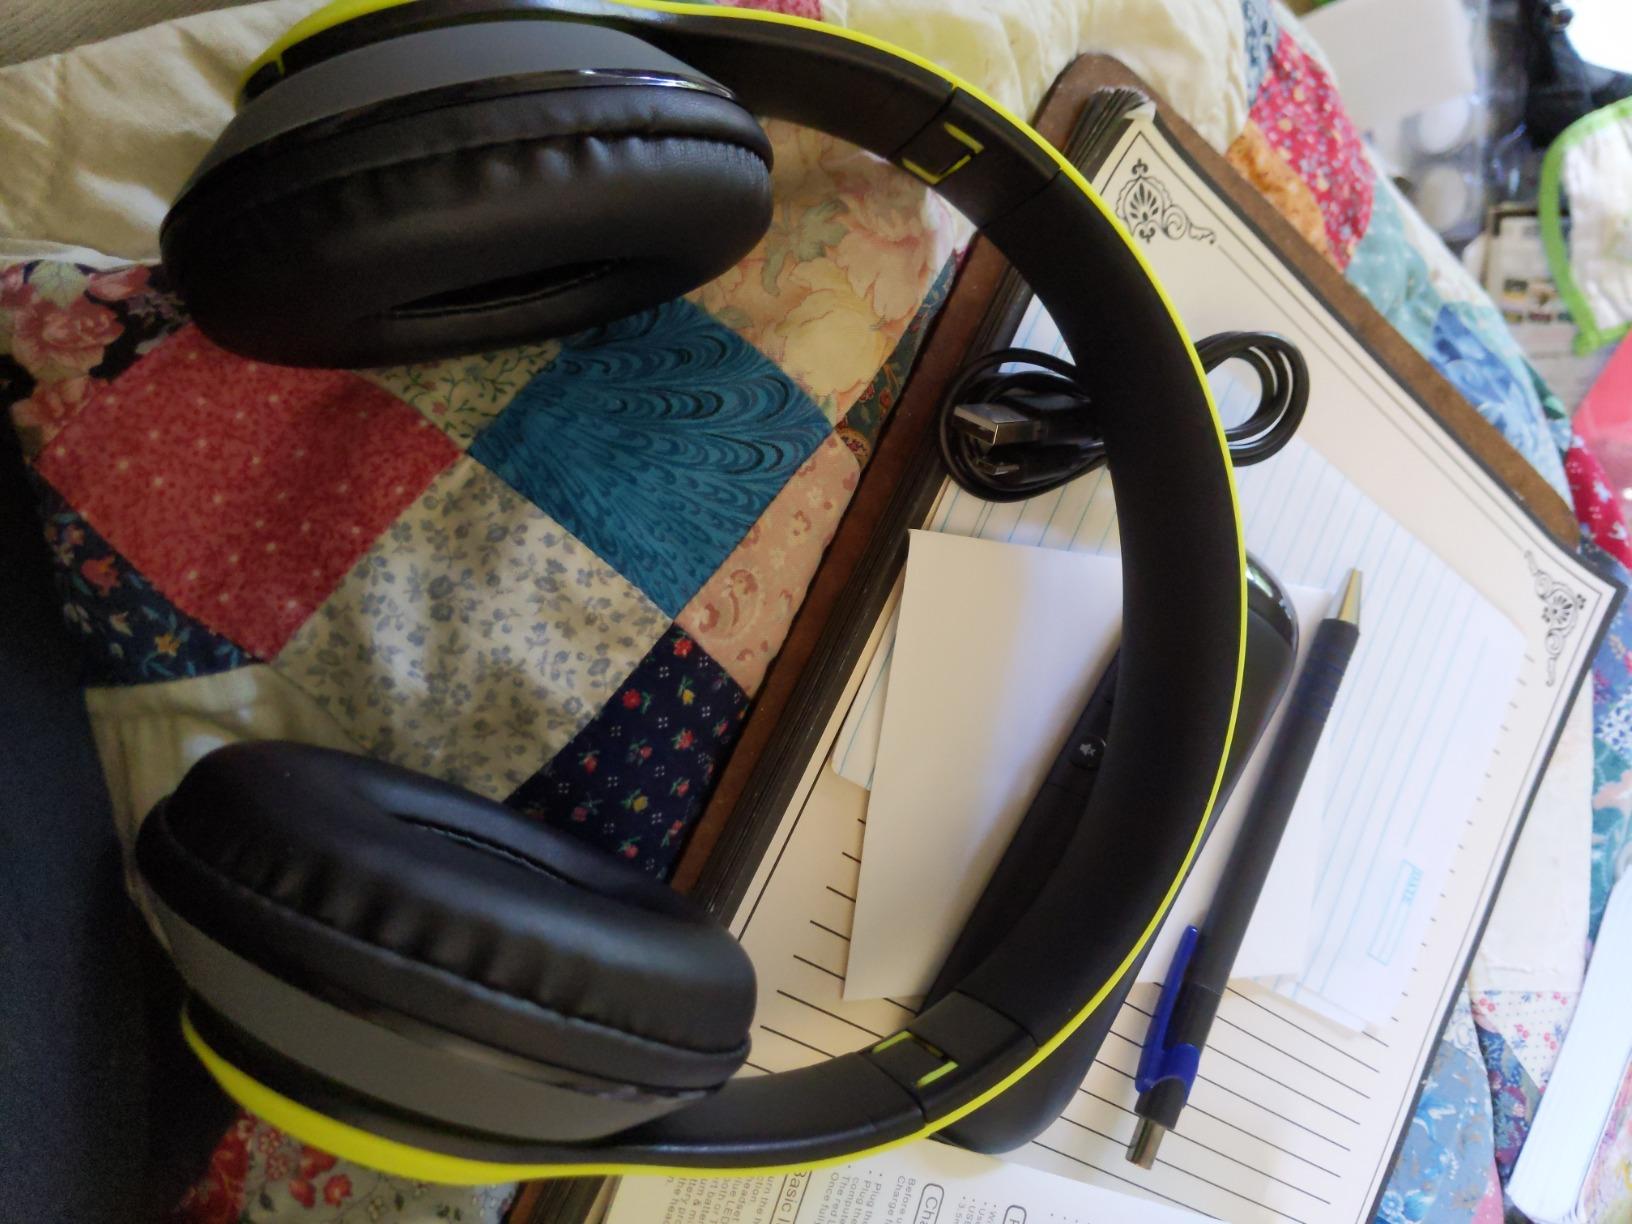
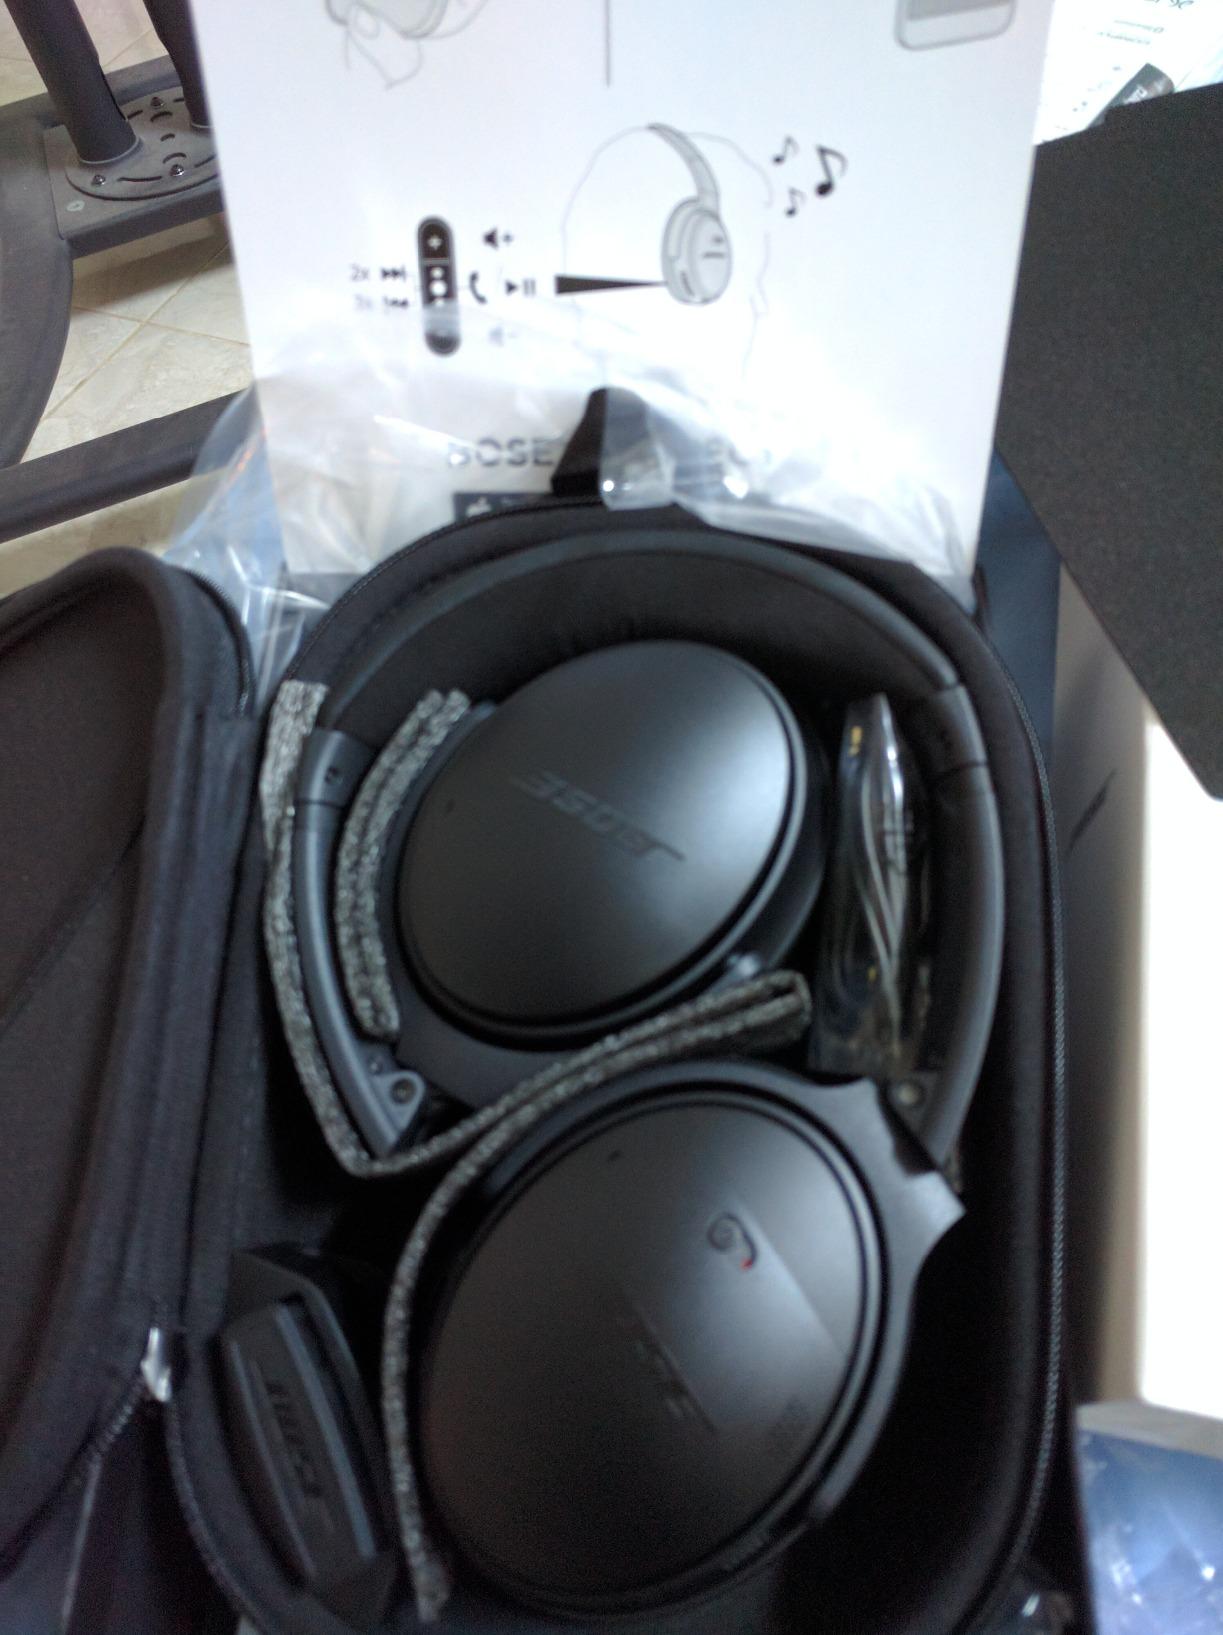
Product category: headphones
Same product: no